Cara Williams

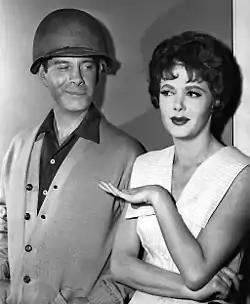
Harry Morgan and Williams on set of "Pete and Gladys" (1960)

Williams's first credited role was in the Western "Wide Open Town", released in 1941. She followed this with the dramas "Girls Town" (1942) and "Happy Land" (1943) with Don Ameche. She appeared uncredited in the Oscar-nominated musical film "Sweet and Low-Down" and as a secretary in the Oscar-winning film "Laura" (both 1944) directed by Otto Preminger. She also had a supporting role in the drama "In the Meantime, Darling", which stars Jeanne Crain. Around this time, she took some time off, marrying her first husband, Alan Gray, in 1945, and having her daughter Cathy.